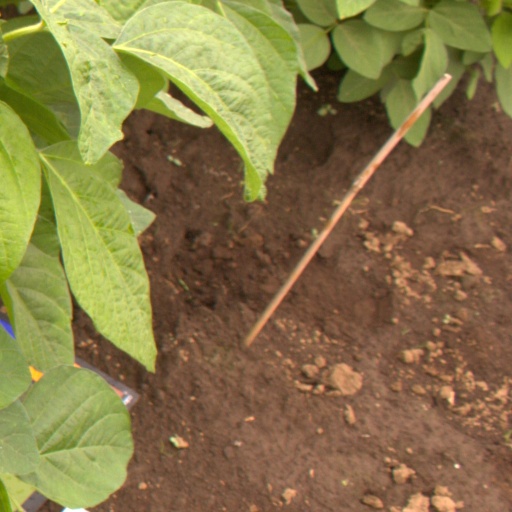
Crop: soybean